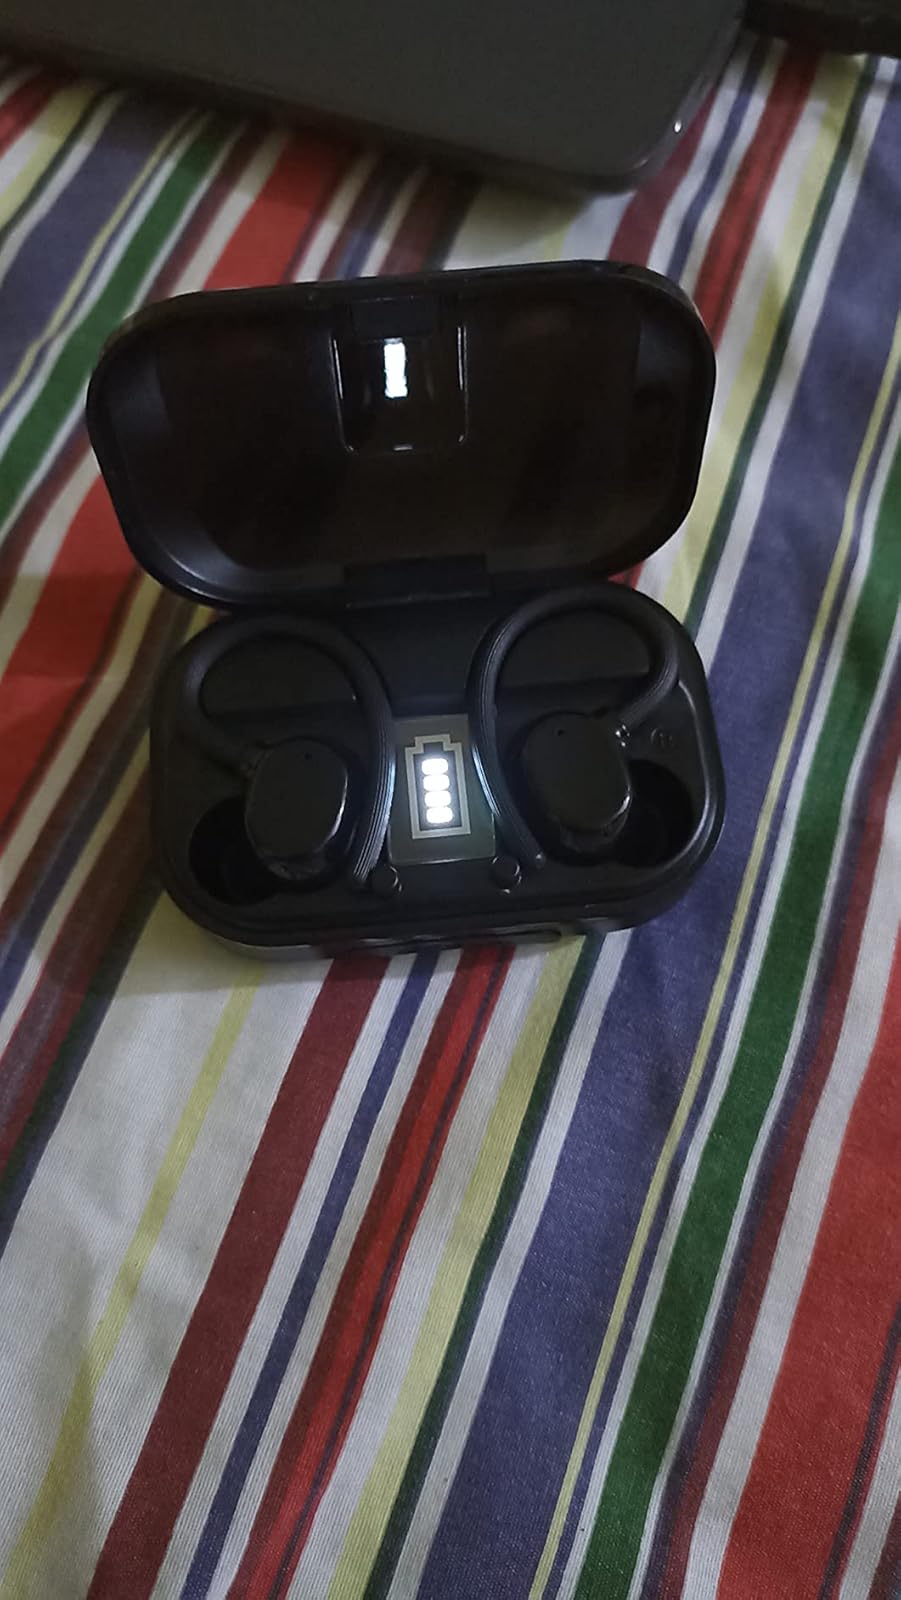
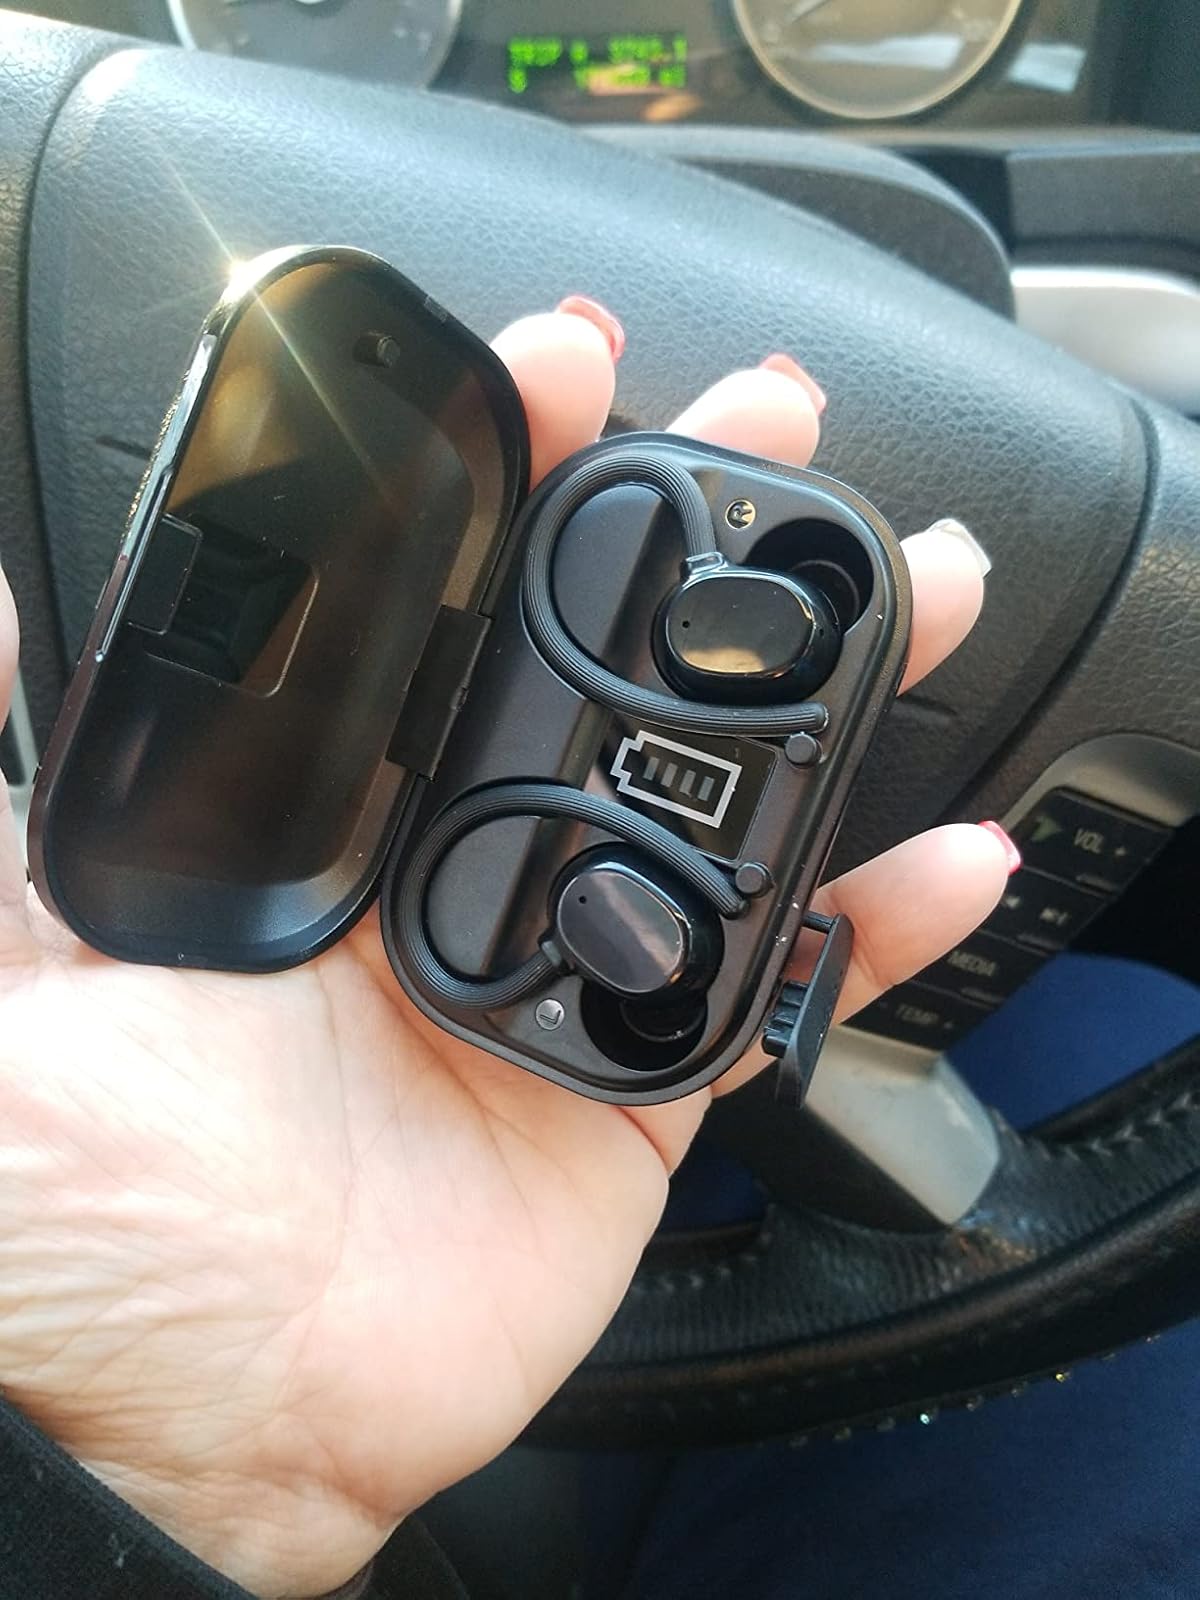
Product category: earbuds
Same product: yes